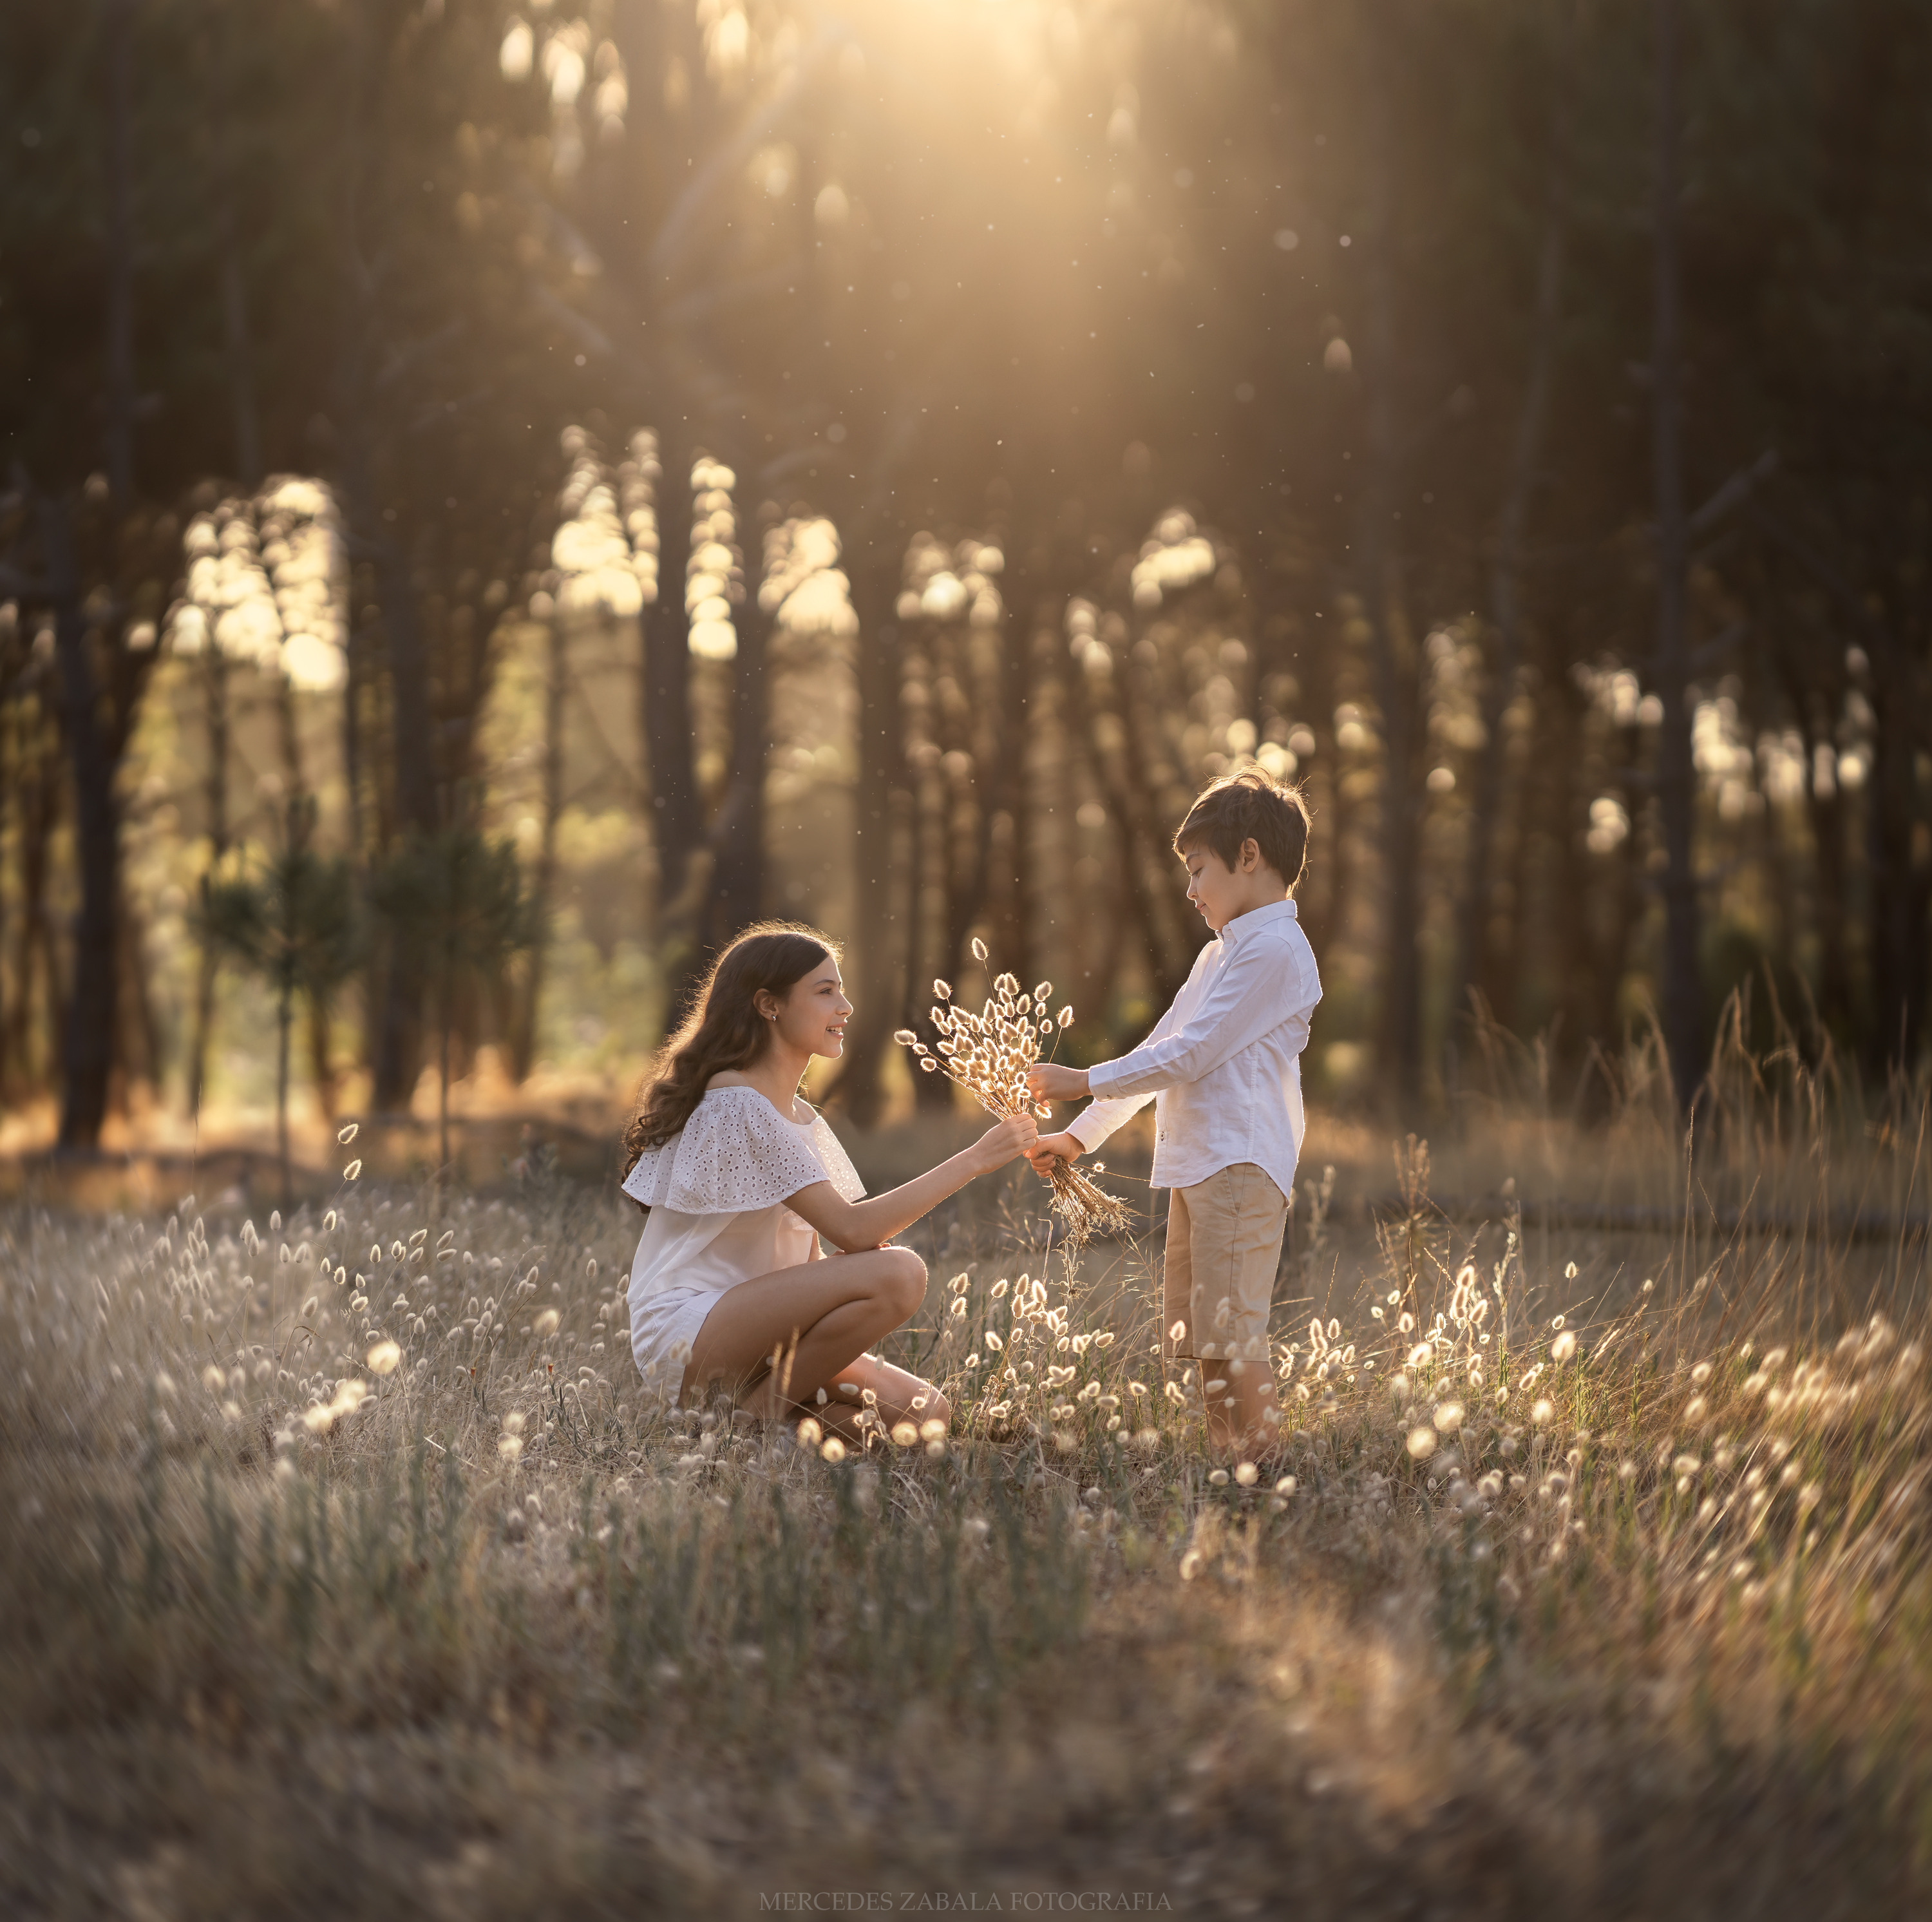
women, lady, model, person, photography, wallpaper, plant, People in nature, flash photography, happy, sunlight, gesture, flower, natural landscape, grass, tree, guitar, Tints and shades, grassland, landscape, hat, forest, leisure, fun, lens flare, woodland, prairie, backlighting, sitting, recreation, child, romance, evening, sunset, love, field, portrait photography, heat, darkness, autumn, laugh, portrait, photo shoot, night